Nikki Ayers

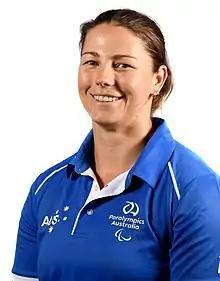
Ayers in 2019

Nikki Louise Ayers (born 3 March 1991) is an Australian Paralympic rower. She was a member of the PR3 Mix 4+ at the 2020 Tokyo Paralympics. Ayers and Jed Altschwager won a gold medal at the 2023 World Rowing Championships and the 2024 Paris Paralympics.